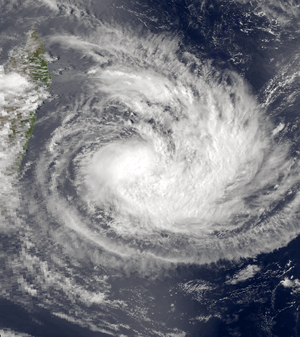
La tempête tropicale Clotilda est une tempête tropicale ayant sévi en février 1987 dans le bassin sud-ouest de l'Océan Indien. La tempête est issue d'une perturbation formée entre Madagascar et La Réunion le 9 février, et qui s'est lentement intensifiée. Son intensité a fluctué au gré d'une trajectoire tourmentée, et a atteint son pic le 13 février, avec des vents de 110 km/h. Après son passage à proximité de La Réunion, Clotilda s'est mis à décliner, avant de reprendre de l'intensité pour atteindre un seconde pic d'intensité le 17. Le 19, Clotilda devient une dépression extratropicale, qui n'est plus l'objet d'attention météorologique à partir du 22 février.